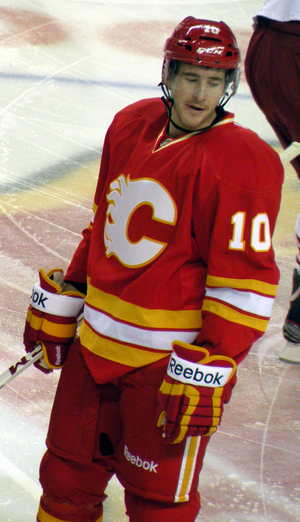
Roman Červenka est un joueur professionnel tchèque de hockey sur glace. Il évolue au poste d'attaquant.